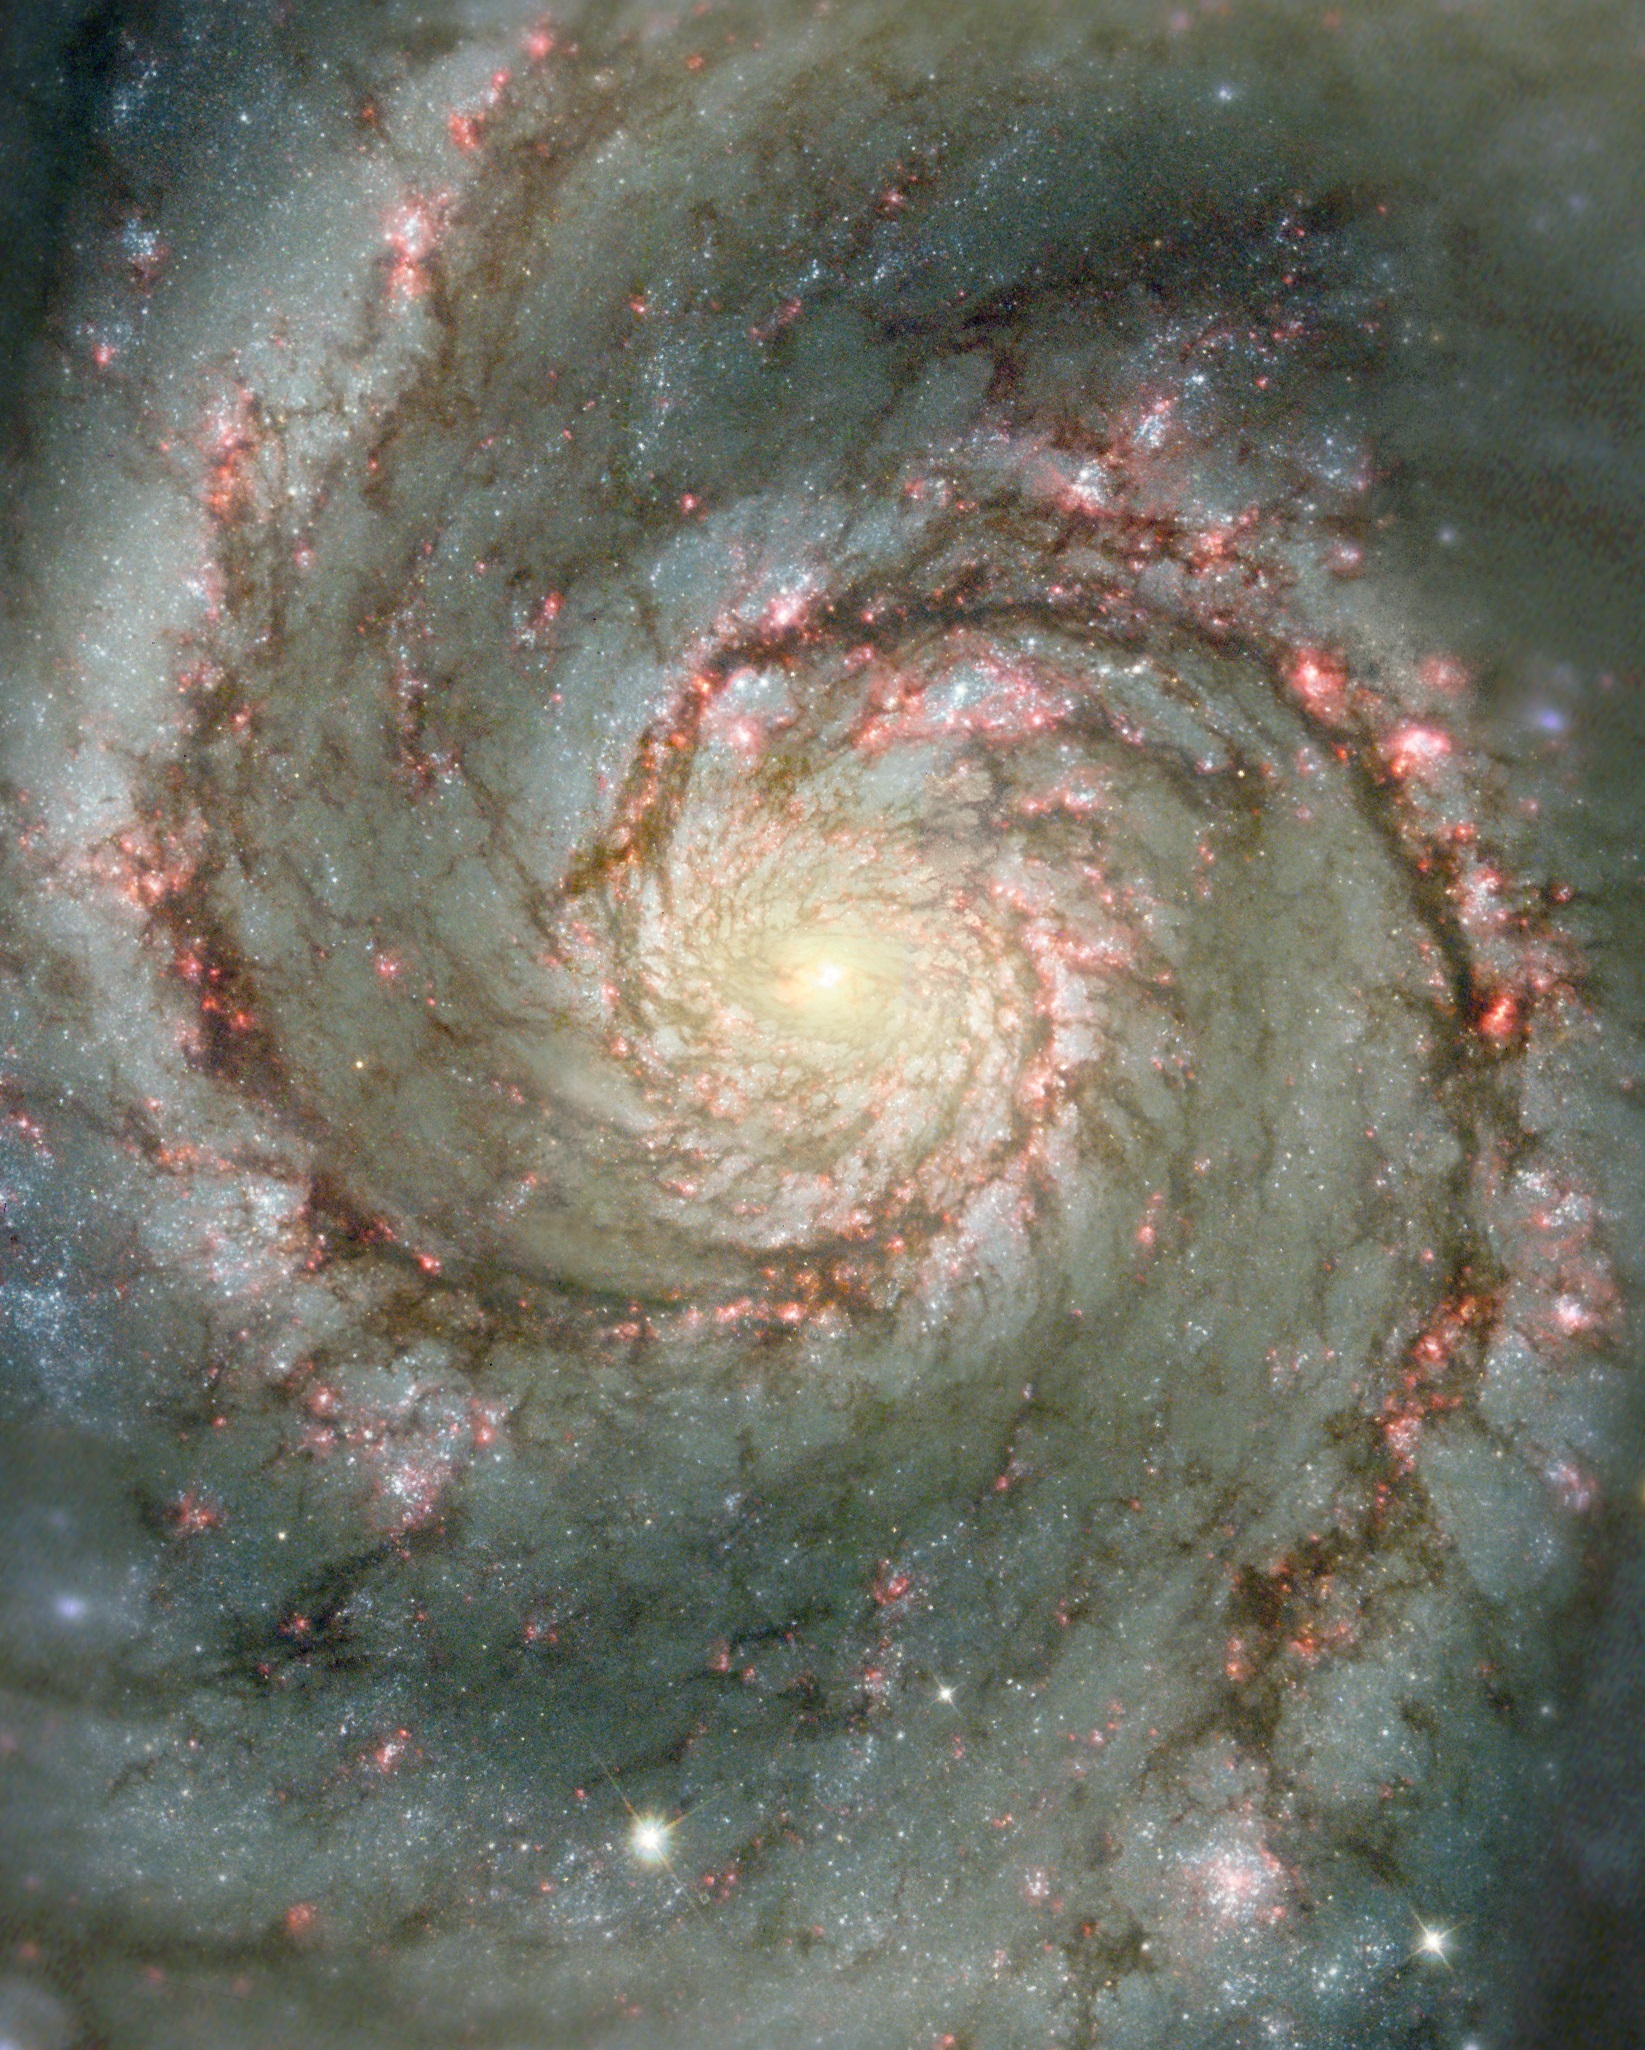
cosmos, galaxy, circle, nebula, outer space, astronomy, stars, hubble space telescope, astronomical object, messier 51, m51, whirlpool galaxy, face on spiral galaxy, helloworld